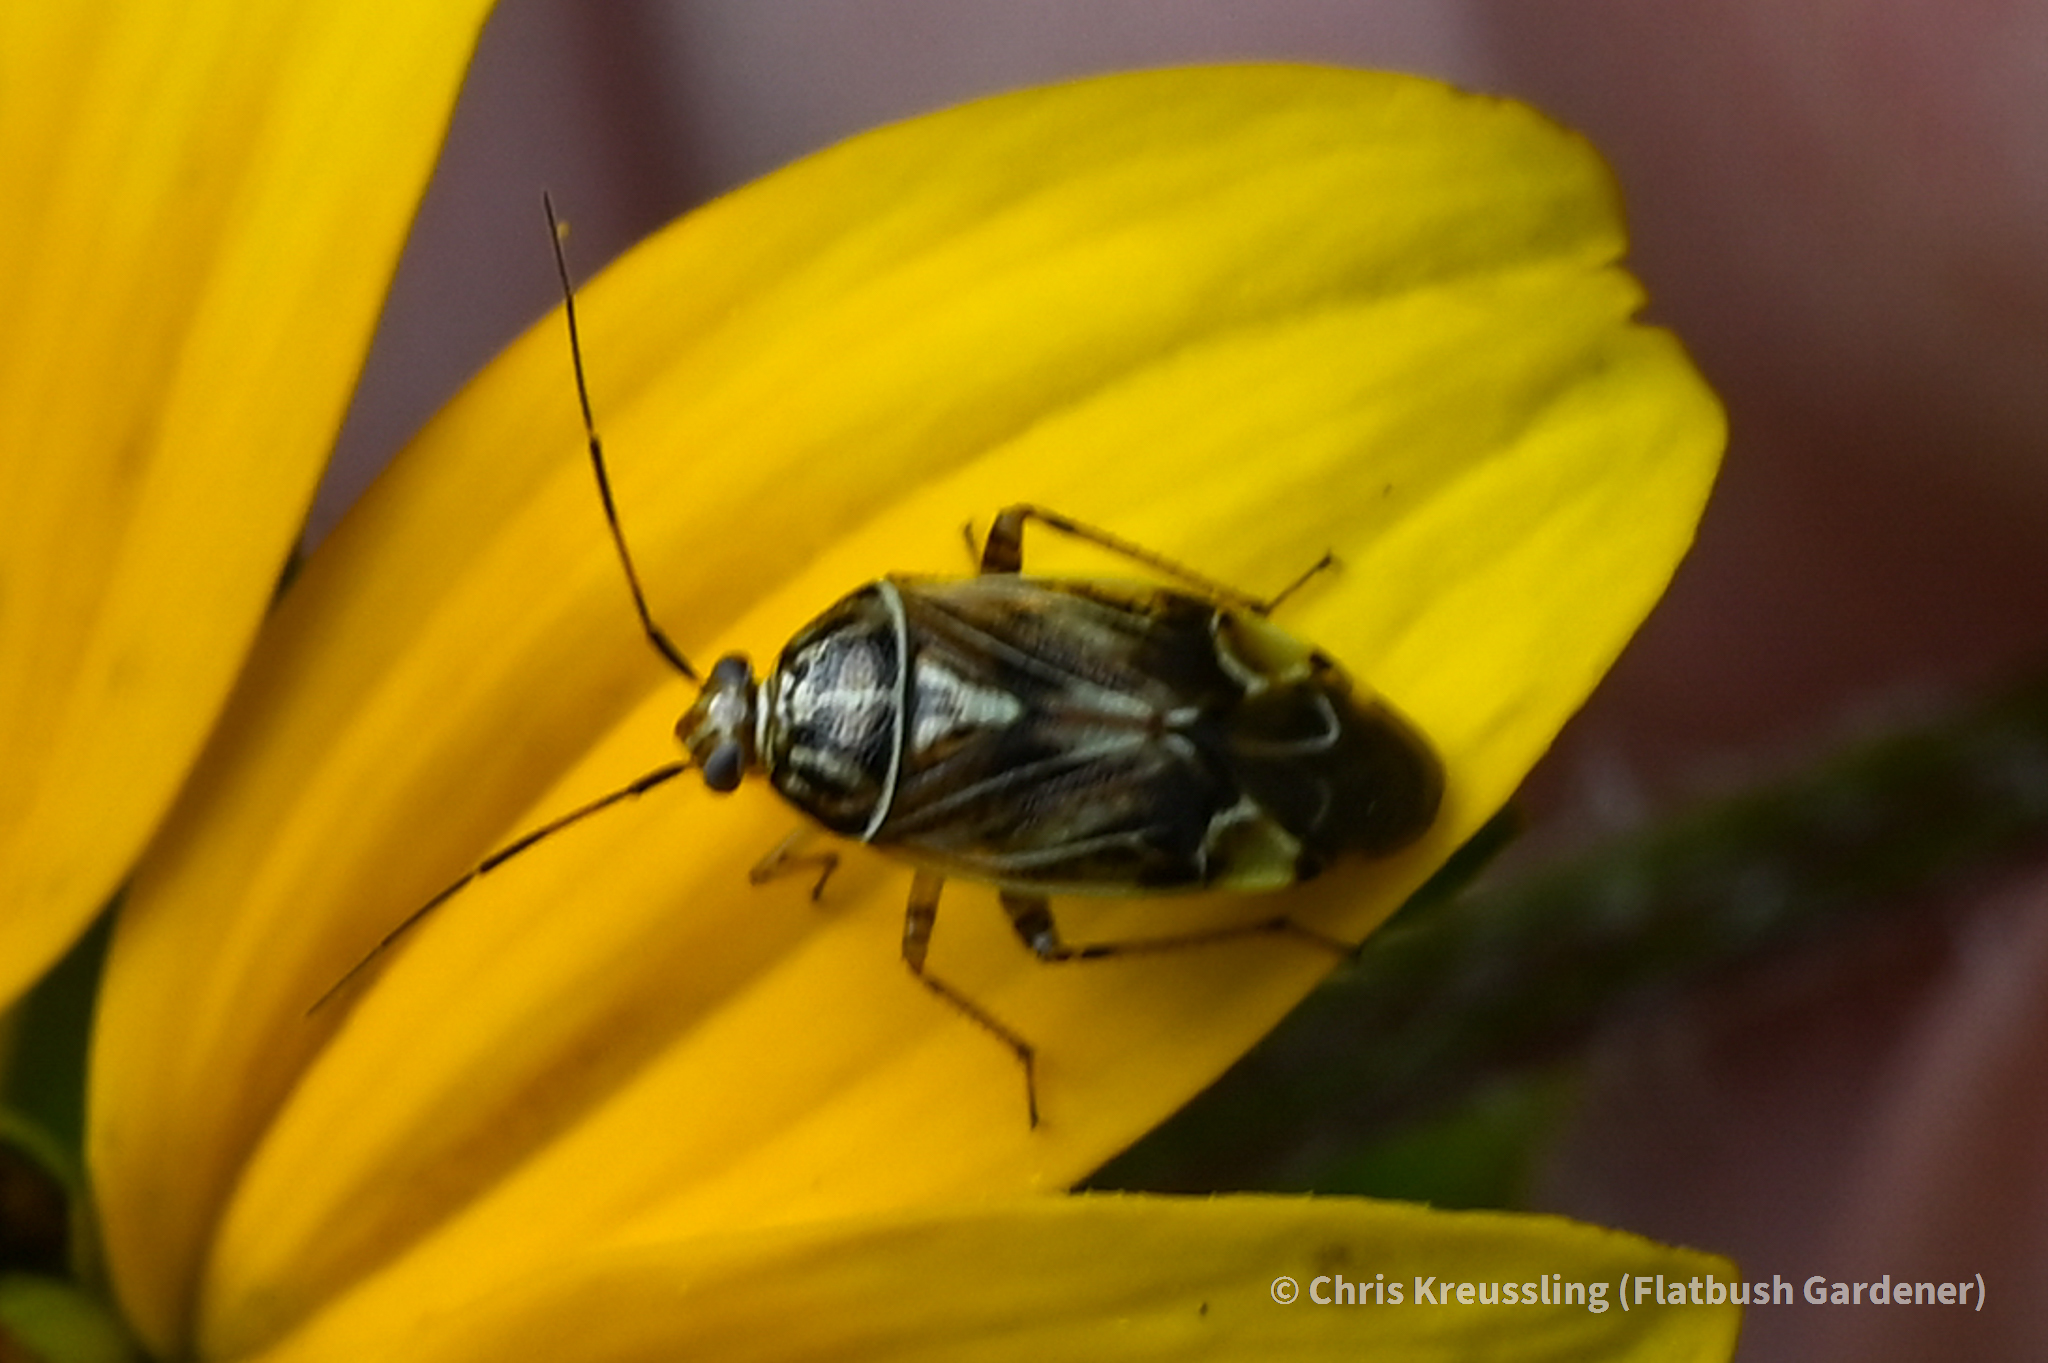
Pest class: lygus_bug